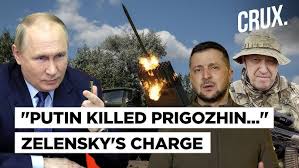
Label: T-14